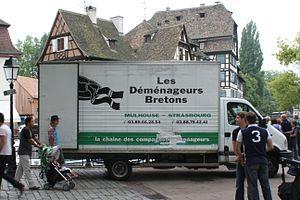
Camion des déménageurs bretons dans la Petite France à Strasbourg.
Un déménagement est une action qui consiste à ôter tout ou partie des biens mobiliers contenus dans un local pour les transporter vers un autre. Il peut concerner un logement, des bureaux, un local commercial, une usine, etc. et peut résulter en un changement d'adresse.